David W. Mack

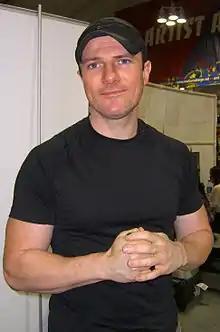
Mack at the 2012 New York Comic Con

Mack began publishing "Kabuki" in 1994 with Caliber Press, and later moved the series to Image Comics. It is now released through Marvel Comics' imprint Icon Comics. He completed the first book, "Kabuki: Circle of Blood", while still in college. Mack has also worked on such Marvel Comics publications as "Daredevil", "Alias", "New Avengers", and "White Tiger".